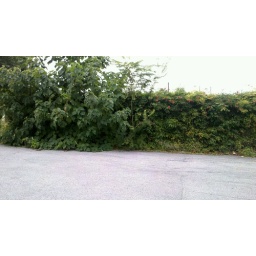
tree against wall